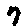
Label: 7